Martha D Lewis

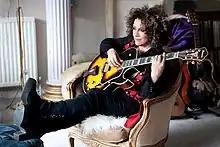

Martha D Lewis (aka Martha Lewis and Martha Demetri Lewis; born 1967 in London) is a British performing and recording artist regularly performing in the contemporary jazz and world music scene in the UK and Europe. She is also a presenter, broadcaster, composer, multi-instrumentalist and educator.